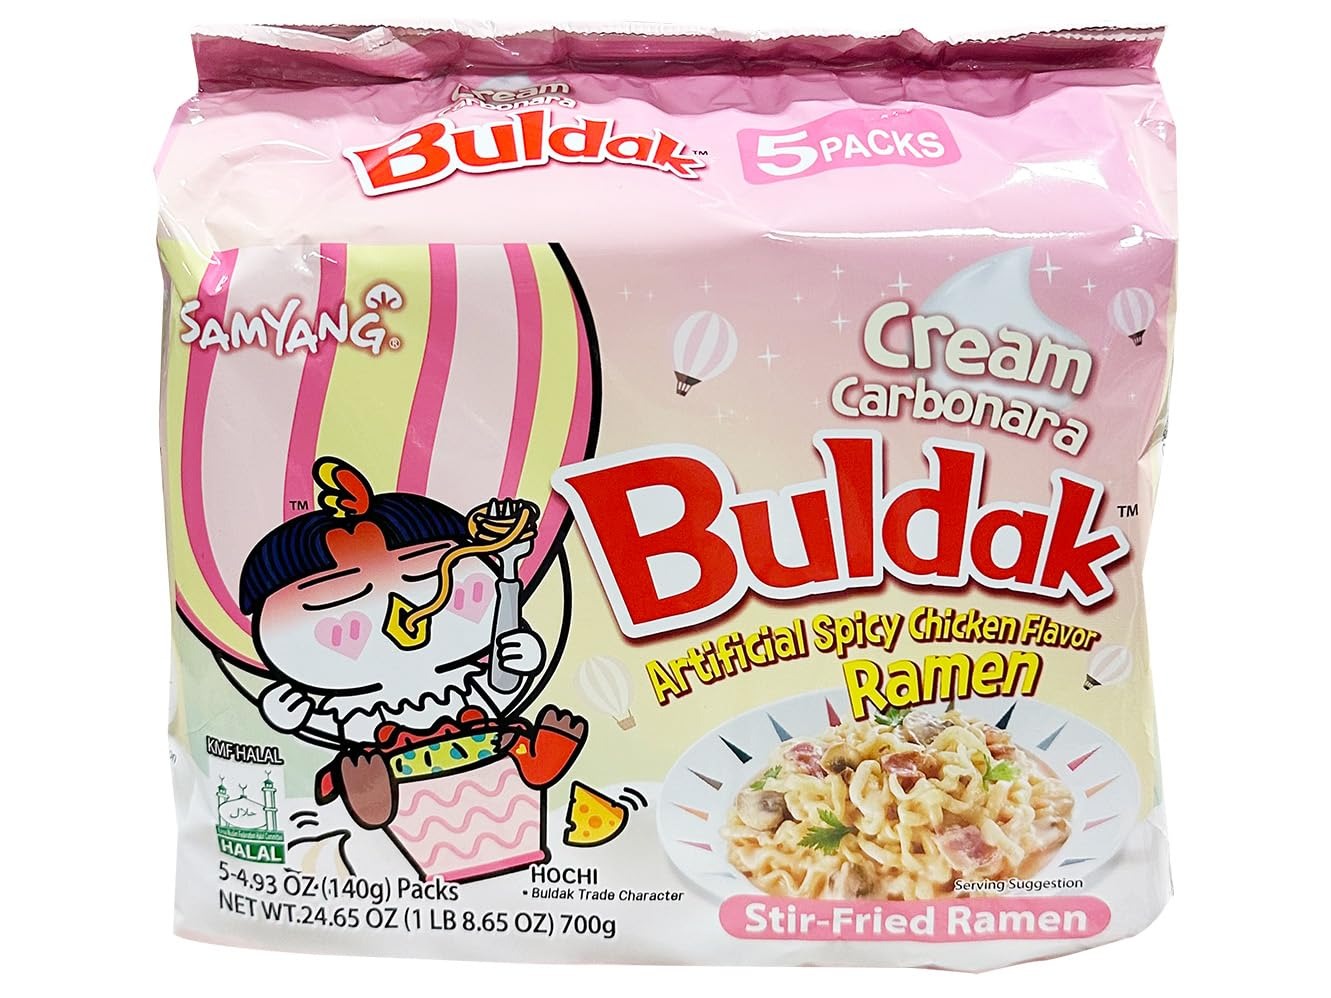
Item Name: Samyang Buldak Hot Spicy Chicken Flavor Ramen,Korean Stir-Fried Instant Package Noodle Cream Carbonara,1 Bag with 5 Pack,4.93 OZ
Bullet Point 1: Spicy Ramen Noodle - The Samyang ramen noodle is spicier than your average instant noodles. You may feel a little sweet then continuous spicy. If you love it, join us and enjoy it
Bullet Point 2: Carefully Selected Ingredient - Our ramen noodle looks red as fire, with spicy fragrance. All the ingredients are selected carefully. 7 brewing craftw and 8-hours high temperature refining assure our high quality
Bullet Point 3: Chewy Noodle - Our chicken noodle origins from Korean high-gluten wheat, 3mm toughness width. A chewy noodle for you
Bullet Point 4: Easy to Prepare - Put Noodles into boiling water and simmer for 5 minutes. Throw away the water and reamin 8 spoons of water. Put liquid sauce and stir-fry for 30 seconds. Add others and stir well
Bullet Point 5: Multiple Scenarios - Eat it yourself, matches a variety show. Company team building, start a spicy challenge. Togeter with friends, originator of spicy, addictive taste. Share with lover, the top choice
Value: 24.65
Unit: Ounce

Price: 10.24